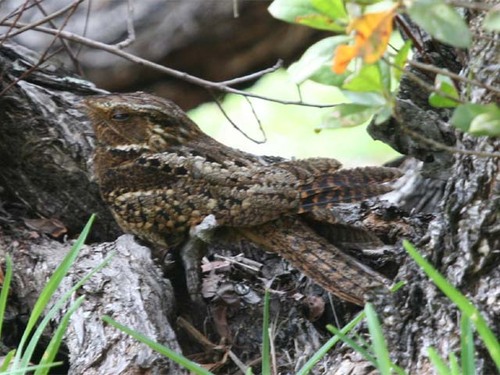
this bird is dominantly brown with feathers that resemble a spotted pattern.
the bird has brown and black coverts, as well as a brown bill and eye ring.
medium sized brown "bark" patterned bird with long tarsus and large eyes
this bird has as speckled appearance to further blend in with it's surroundings.
a short billed bird is feathered in what is a likely protective camouflage of browns and blacks.
this short-beaked bird is dark brown with light-brown spots all over, and narrow eyes.
this bird has wings that are brown and has a short bill
this particular bird has a belly that is black and brown and tan spotteda small bird with a dull coloration and a tiny head.
a camouflaged bird with black eyes, brown throat, and brown and black specks throughout the tail and wings.
Species: Chuck Will Widow